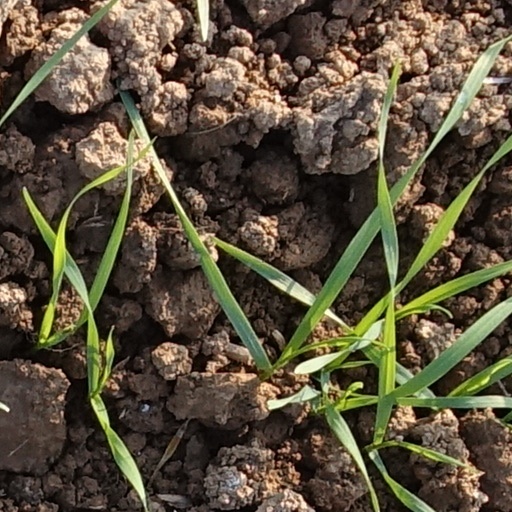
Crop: wheat